Co Rentmeester

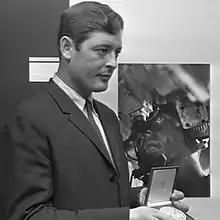
Rentmeester in front of his picture which became World Press Photo of the Year 1967

Jacobus Willem Rentmeester (born 28 February 1936), nicknamed "Co" or "Ko", is a Dutch rower. He later became a photojournalist and covered the Vietnam War among other newsworthy events.